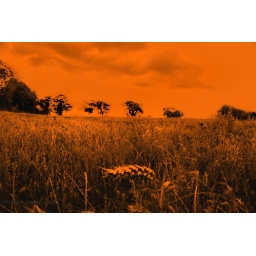
The field in orange